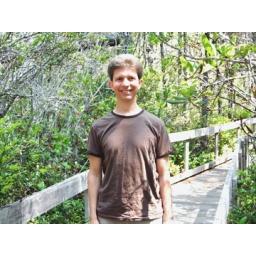
Hiking in Pygmy forest where the trees were hundreds of years old and many were shorter than us.